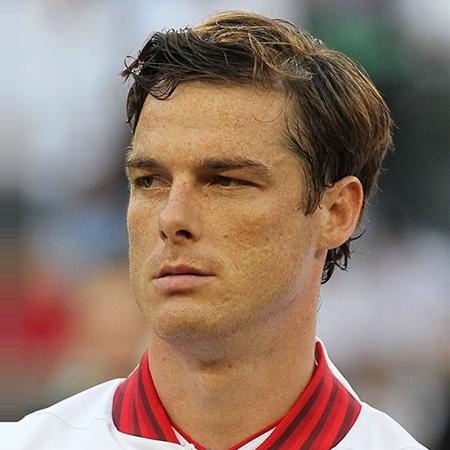
Age: 31